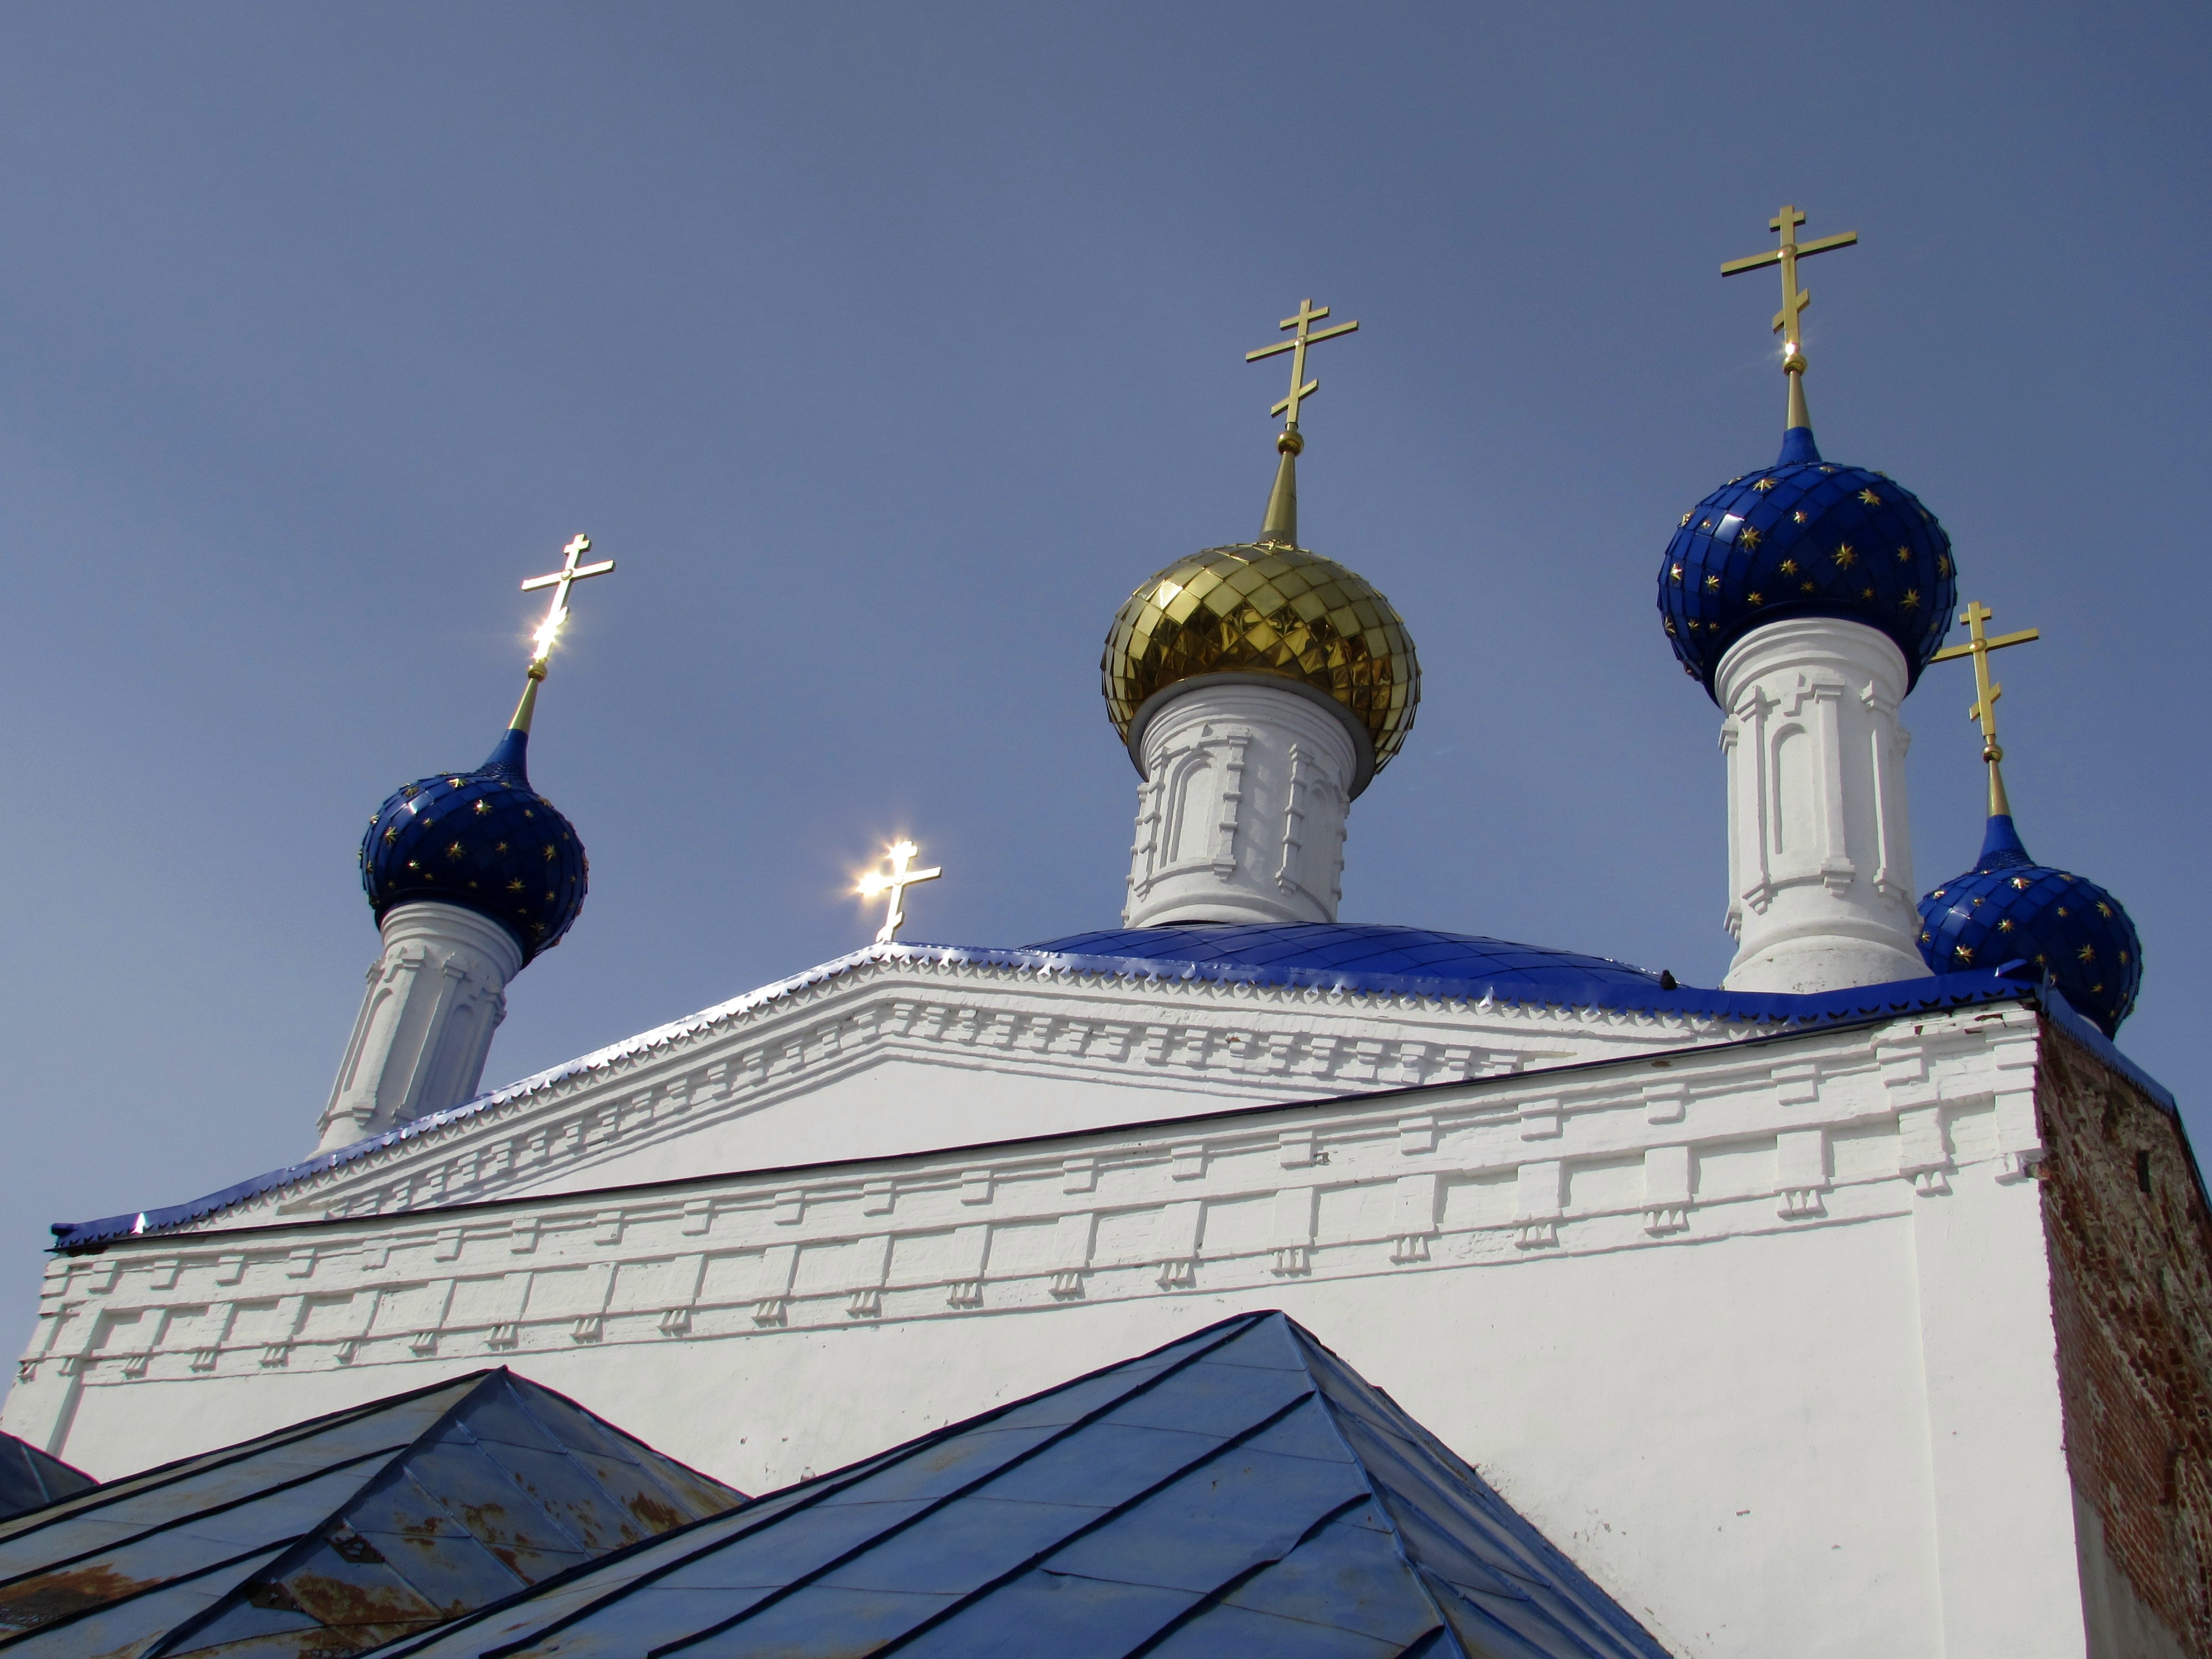
architecture, tower, landmark, blue, church, place of worship, temple, steeple, monastery, history, christianity, dome, russia, yaroslavl, antiquity, showplace, yaroslavl region, the tolga convent